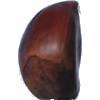
Label: Chestnut 1